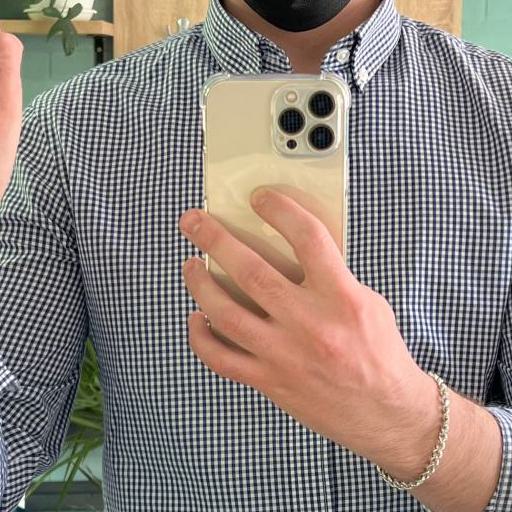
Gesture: no_gesture